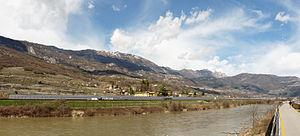
L'énergie solaire en Italie a connu une croissance très rapide depuis la mise en place de politiques de soutien à partir de 2005-2006 ; cette progression s'est fortement ralentie à partir de 2013, les aides ayant été supprimées, avec même des modalités rétroactives.